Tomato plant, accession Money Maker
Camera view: tilt-top (135 deg); turntable rotation: 210 degrees
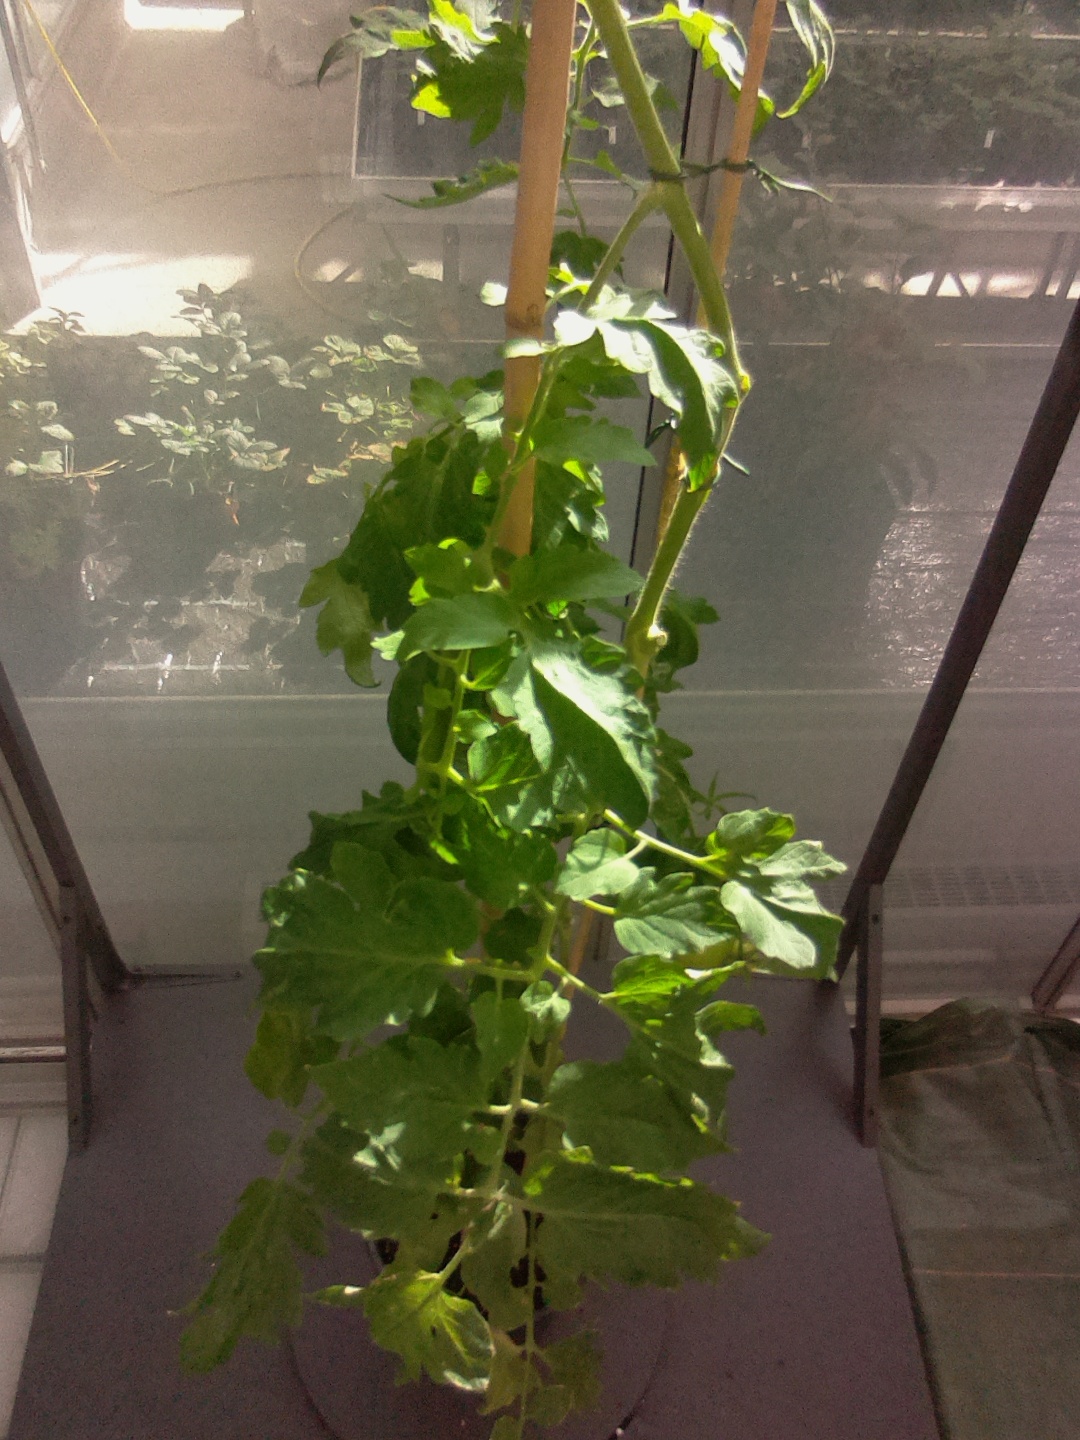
BBCH growth stage 73: 30%-40% of final fruit size